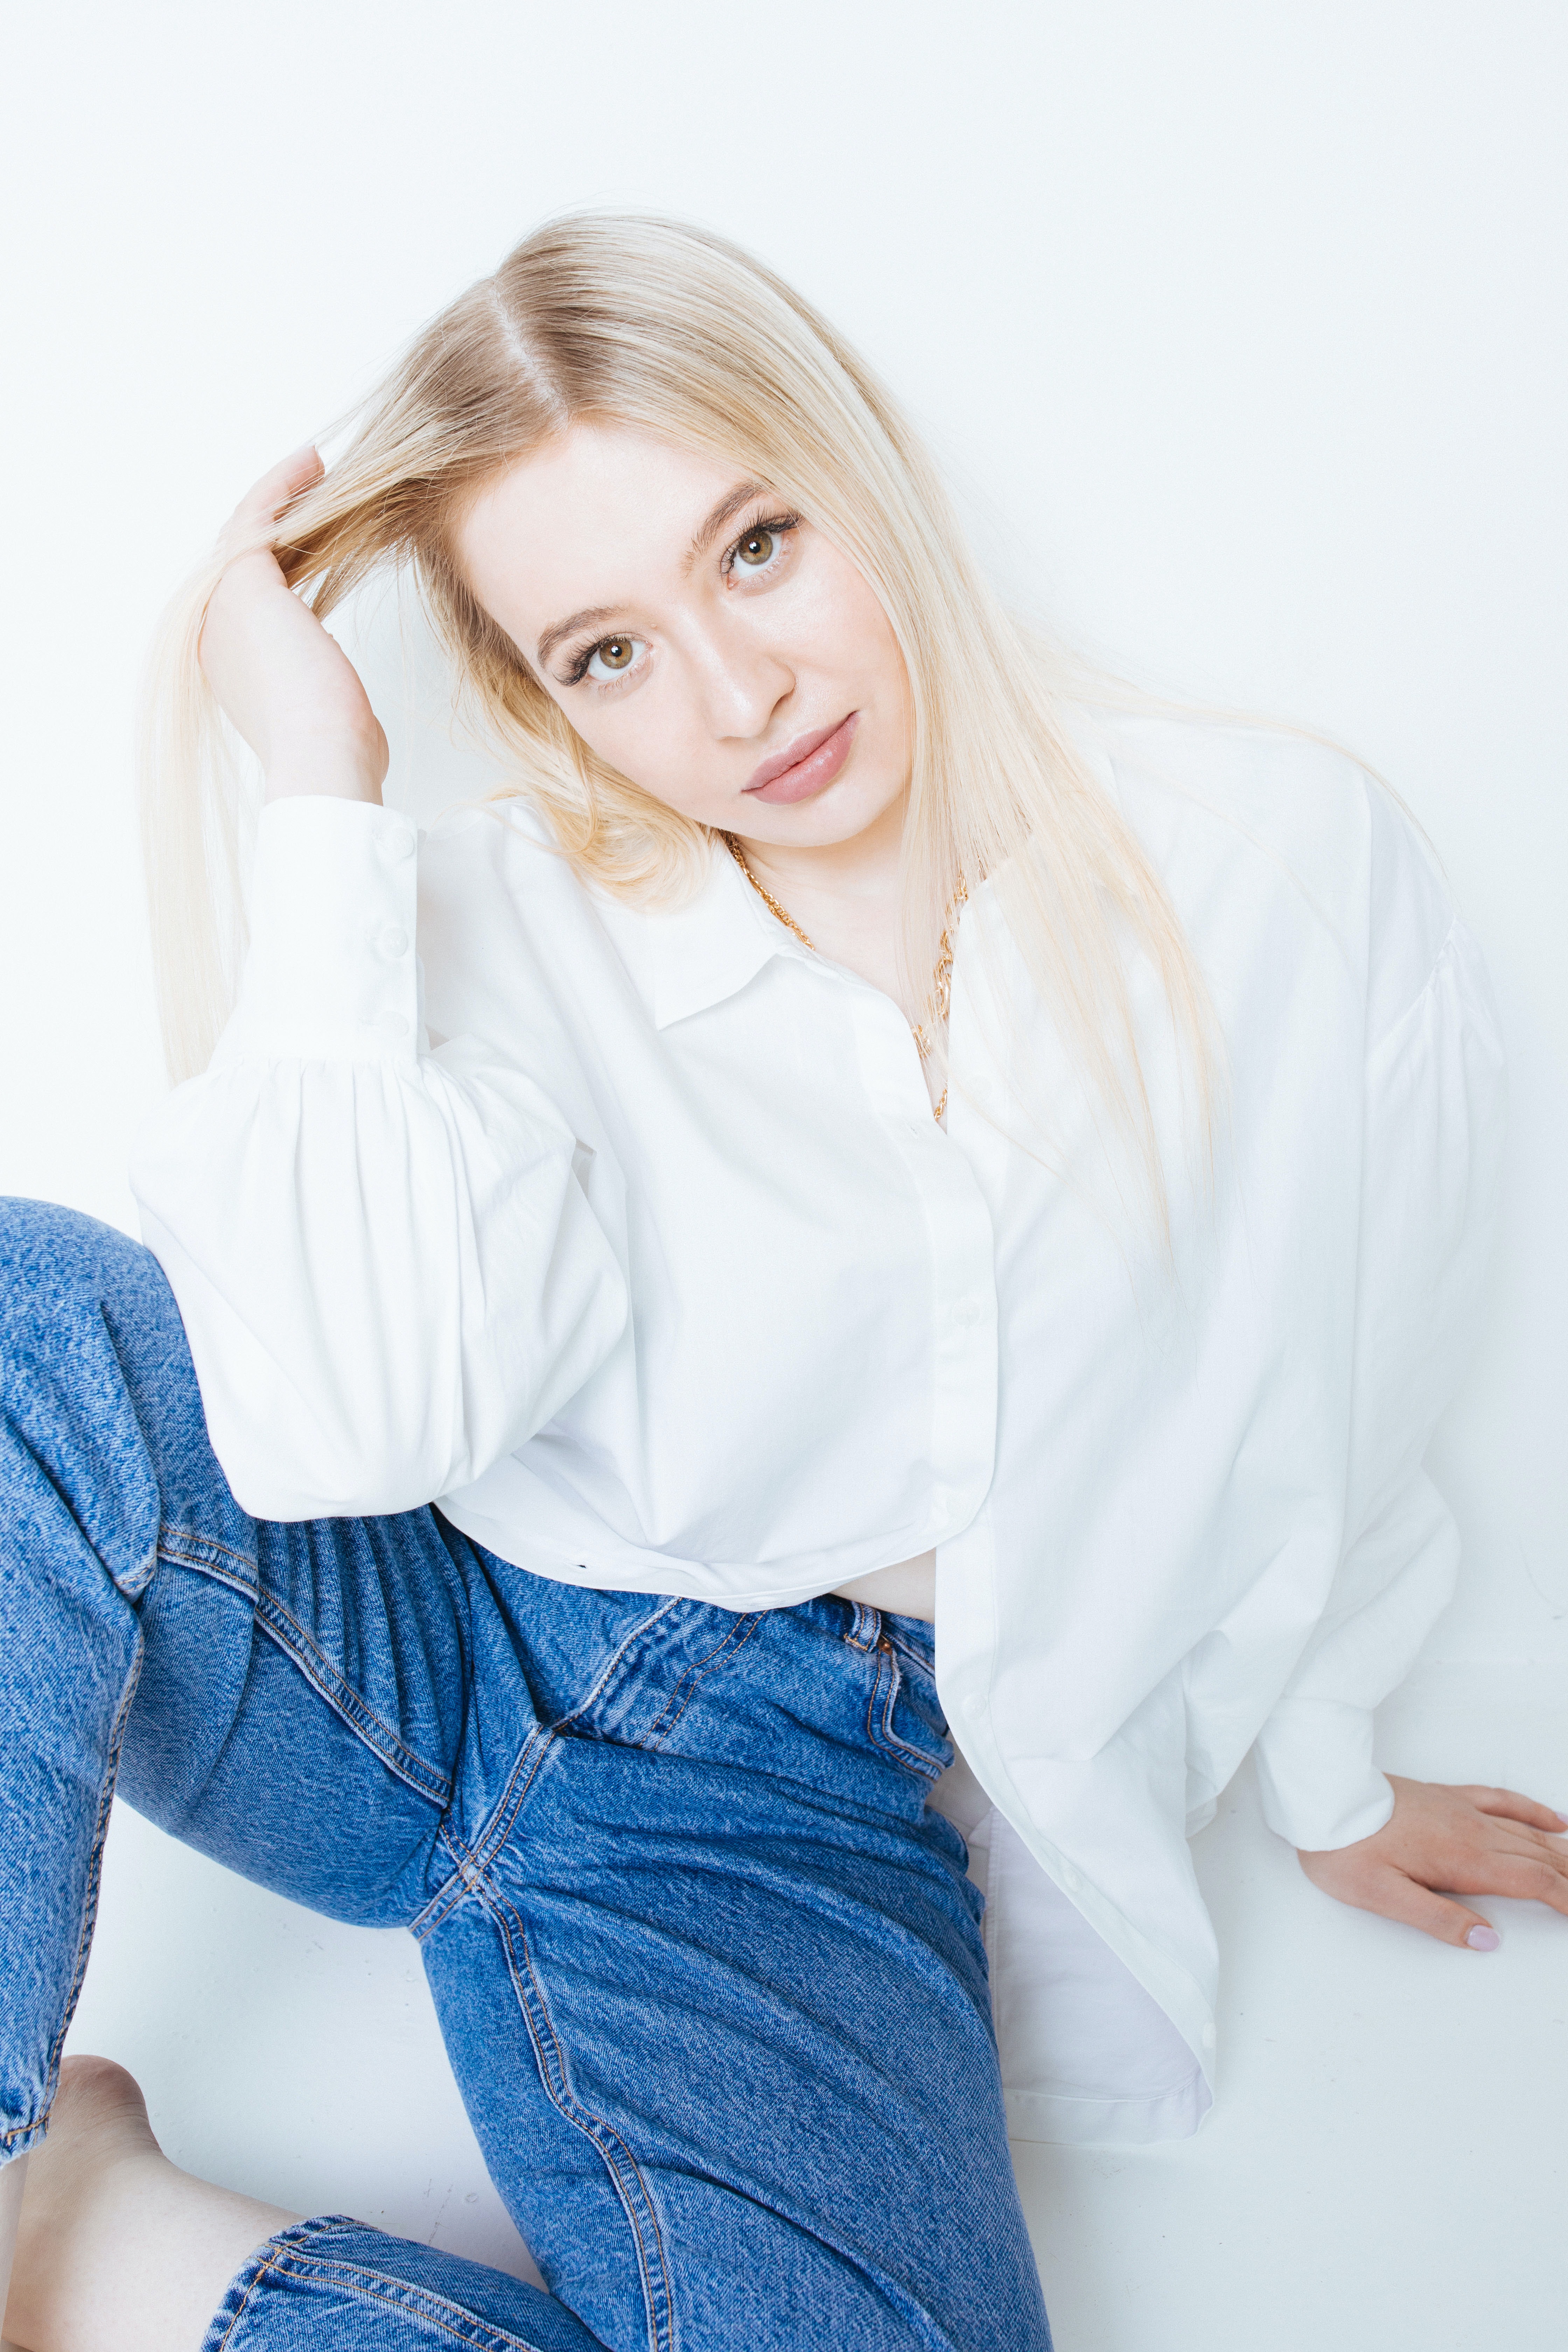
woman, face, skin, lip, leg, human body, flash photography, neck, sleeve, gesture, thigh, waist, comfort, eyelash, denim, knee, makeover, street fashion, fashion model, black hair, fashion design, elbow, long hair, electric blue, human leg, couch, happy, wrist, blond, brown hair, formal wear, fashion accessory, abdomen, sitting, belt, pattern, jewellery, plaid, portrait photography, portrait, photo shoot, sportswear, top, fur, chair